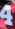
Number: 4